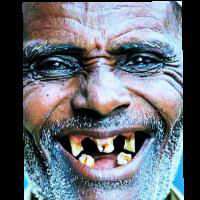
Age group: age 80 +